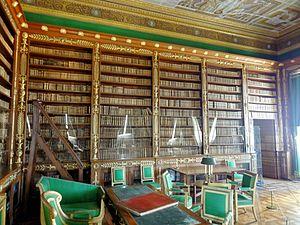
Bibliothèque de l'Empereur (Premier Empire).